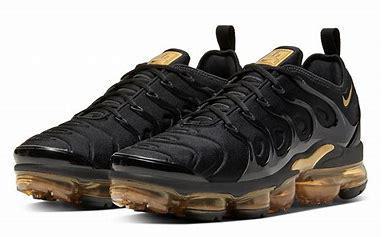
Brand: Nike
Model: Air Vapormax Plus